William Regal

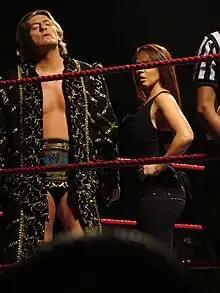
Regal is a two-time WWF/WWE Intercontinental Champion, shown here accompanied by Layla

Regal began a mini-feud with Jamie Noble after he took an interest in Noble's romantic interest Layla, prompting him to attack Regal. Both men picked up victories in consecutive weeks, before Regal won their third match, departing with Layla at his side. Regal's feud with Noble escalated the subsequent week when Layla declared that Noble was a loser and that she found a man worthy of her in Regal. However, the feud was short lived.